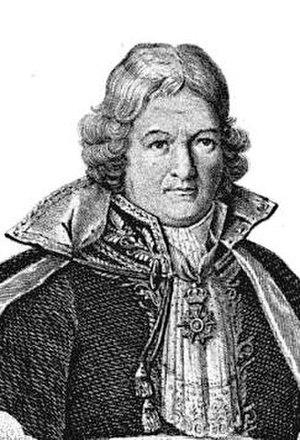
Jean-Louis Claude Emmery, comte de Grozyeulx, est un magistrat et homme politique français. Il fut président de l'Assemblée Constituante du 25 septembre au 9 octobre 1790, puis du 4 au 17 janvier 1791.
Cette liste permet de comprendre les diverses évolutions chronologiques de cette assemblée. Elle vient en complément de la catégorie Catégorie:Membre du Sénat conservateur, qui fournit une liste des membres par ordre alphabétique.